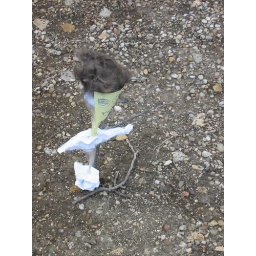
burning man going to get a taco, he can cross the street by himself now